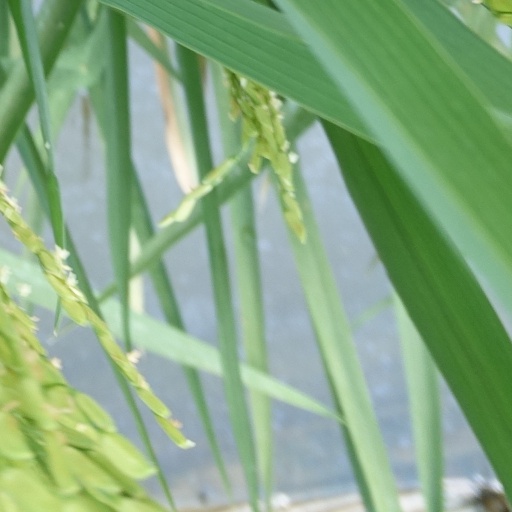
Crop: rice